After the Wizard

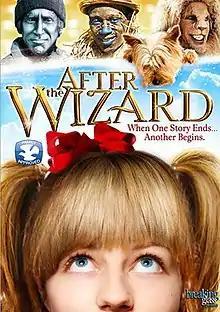
DVD cover

After the Wizard is an independent 2011 fantasy film written and directed by Hugh Gross, based on the 1900 novel "The Wonderful Wizard of Oz" by L. Frank Baum. The film premiered in 2011 in Kingman, Kansas. The DVD, distributed by Breaking Glass Pictures, was released on August 7, 2012.